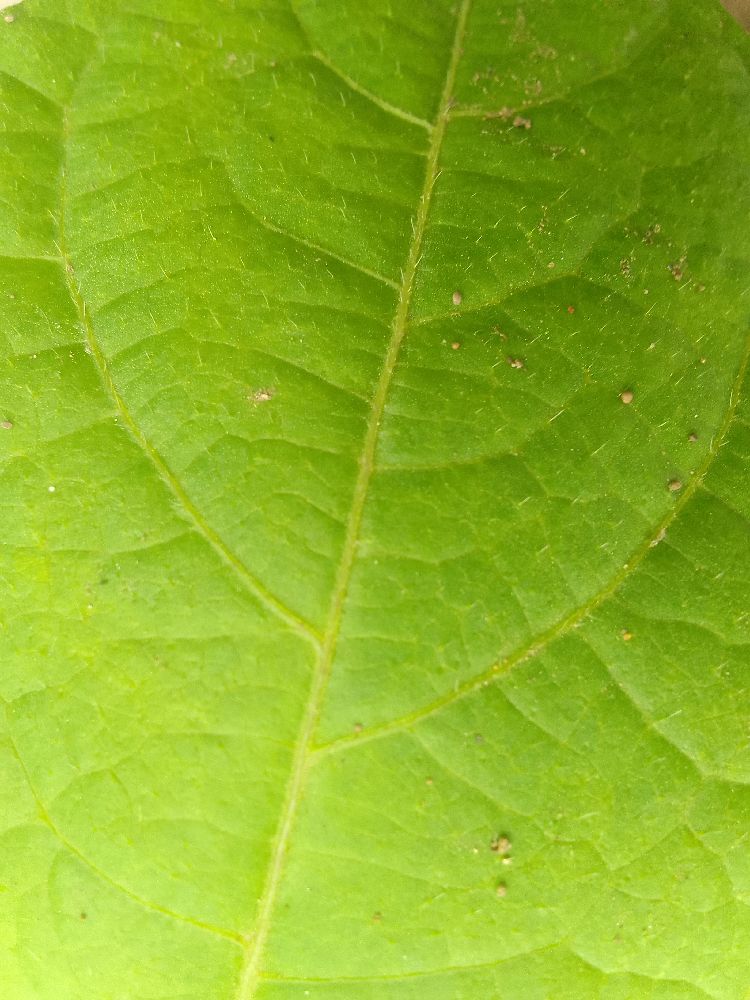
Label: healthy